Shiren the Wanderer 2: Shiren's Castle and the Oni Invasion

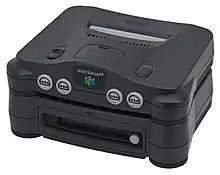
"Shiren the Wanderer 2" was originally planned as a 64DD game.

"Shiren the Wanderer 2" was developed by Chunsoft over nearly three years, following the completion of "Shiren the Wanderer GB" on Game Boy. It was produced by Koichi Nakamura, directed and written by Shin-ichiro Tomie, with planning and game balance handled by Seiichiro Nagahata. Initially planned as a 64DD game, it was later developed as a cartridge-based Nintendo 64 game. It was the first game in the series to use 3D graphics; according to Nakamura, they aimed to evolve the series by introducing a 3D engine that allowed for free roaming and open environments. The team focused on creating original features, contrasting the concurrently developed Game Boy Color game "Shiren the Wanderer GB2", which adhered to "traditional dungeon types" due to the hardware limitations of the Game Boy Color. The castle-building mechanic was considered one of the game's core elements, and the team developed that aspect first before implementing the dungeons.